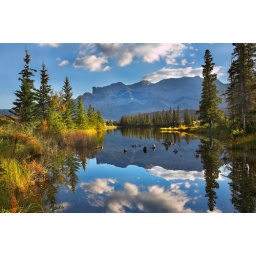
Lake, reflections of clouds and fur-trees and mountains in the distance